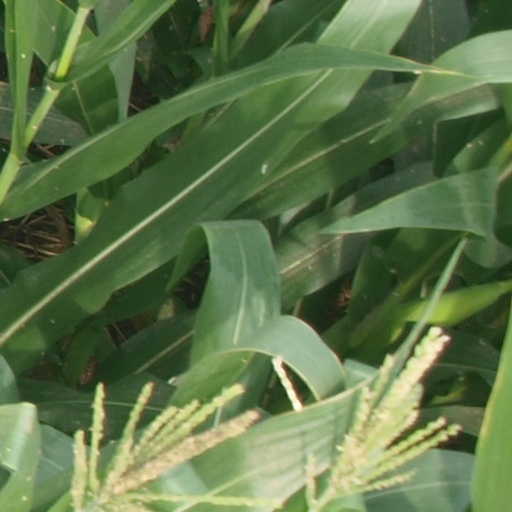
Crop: maize; corn